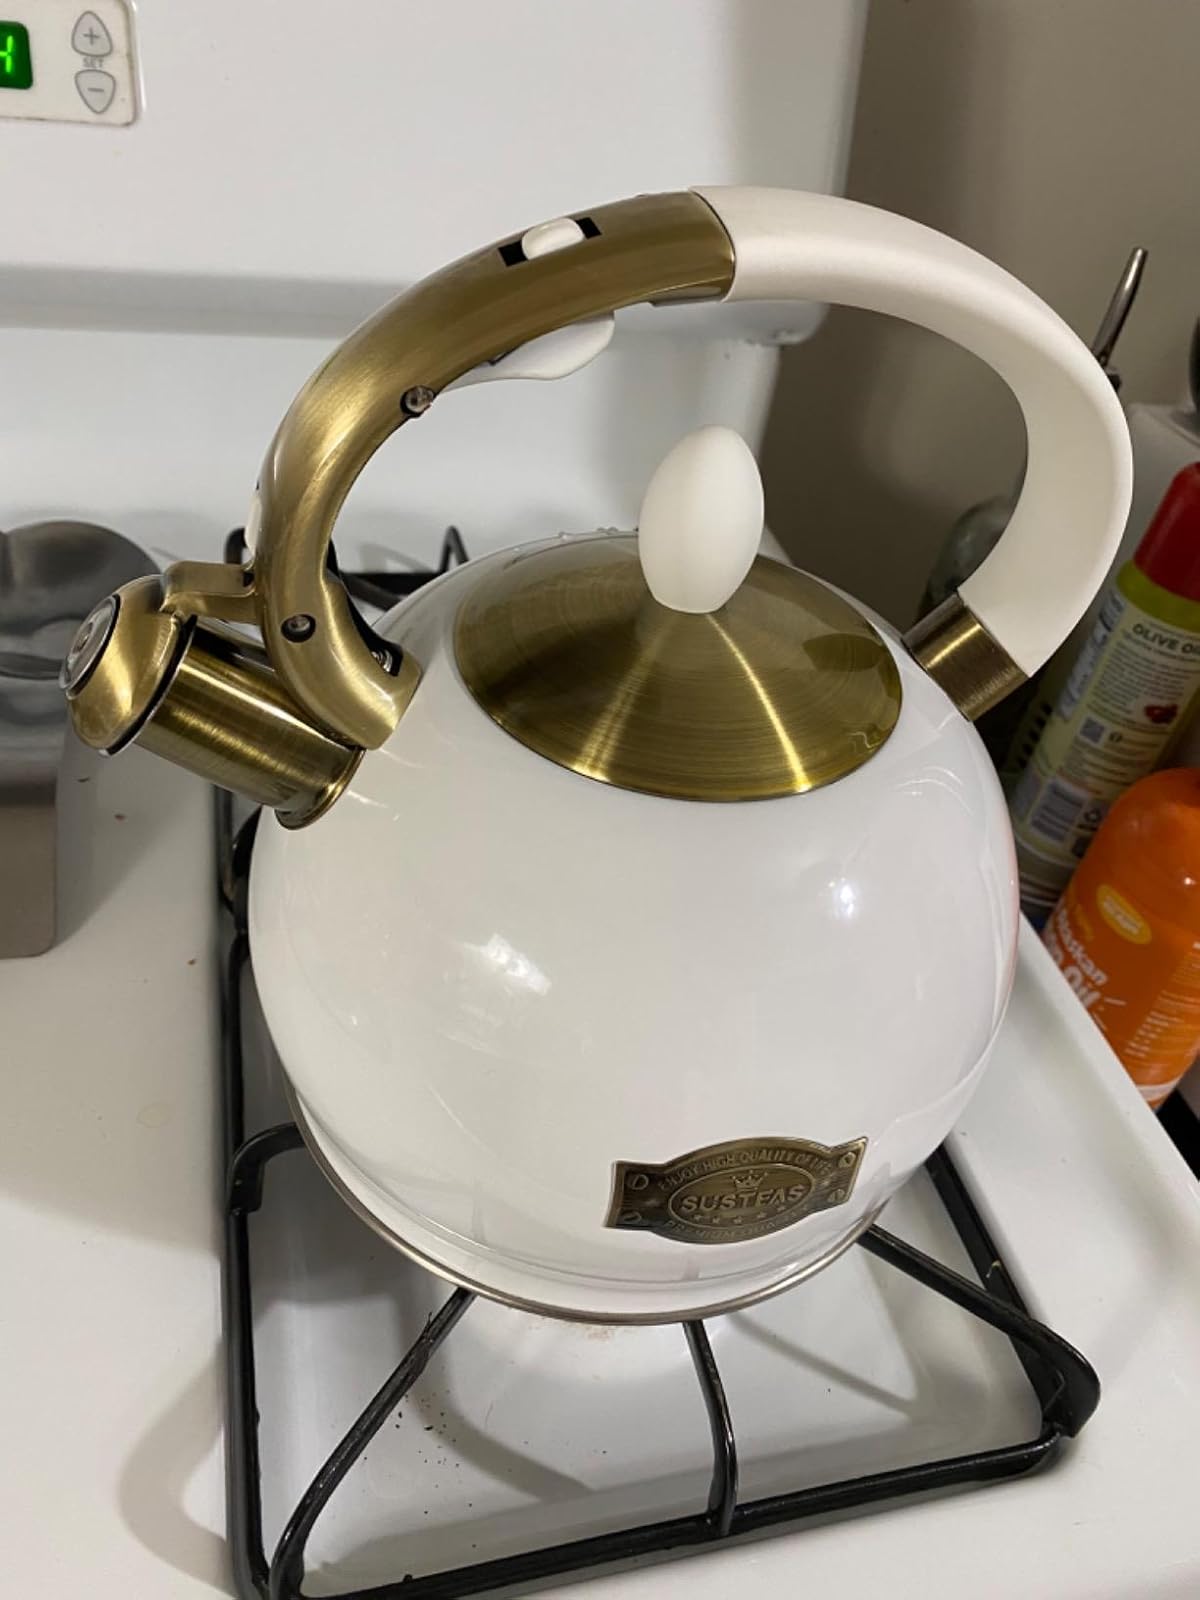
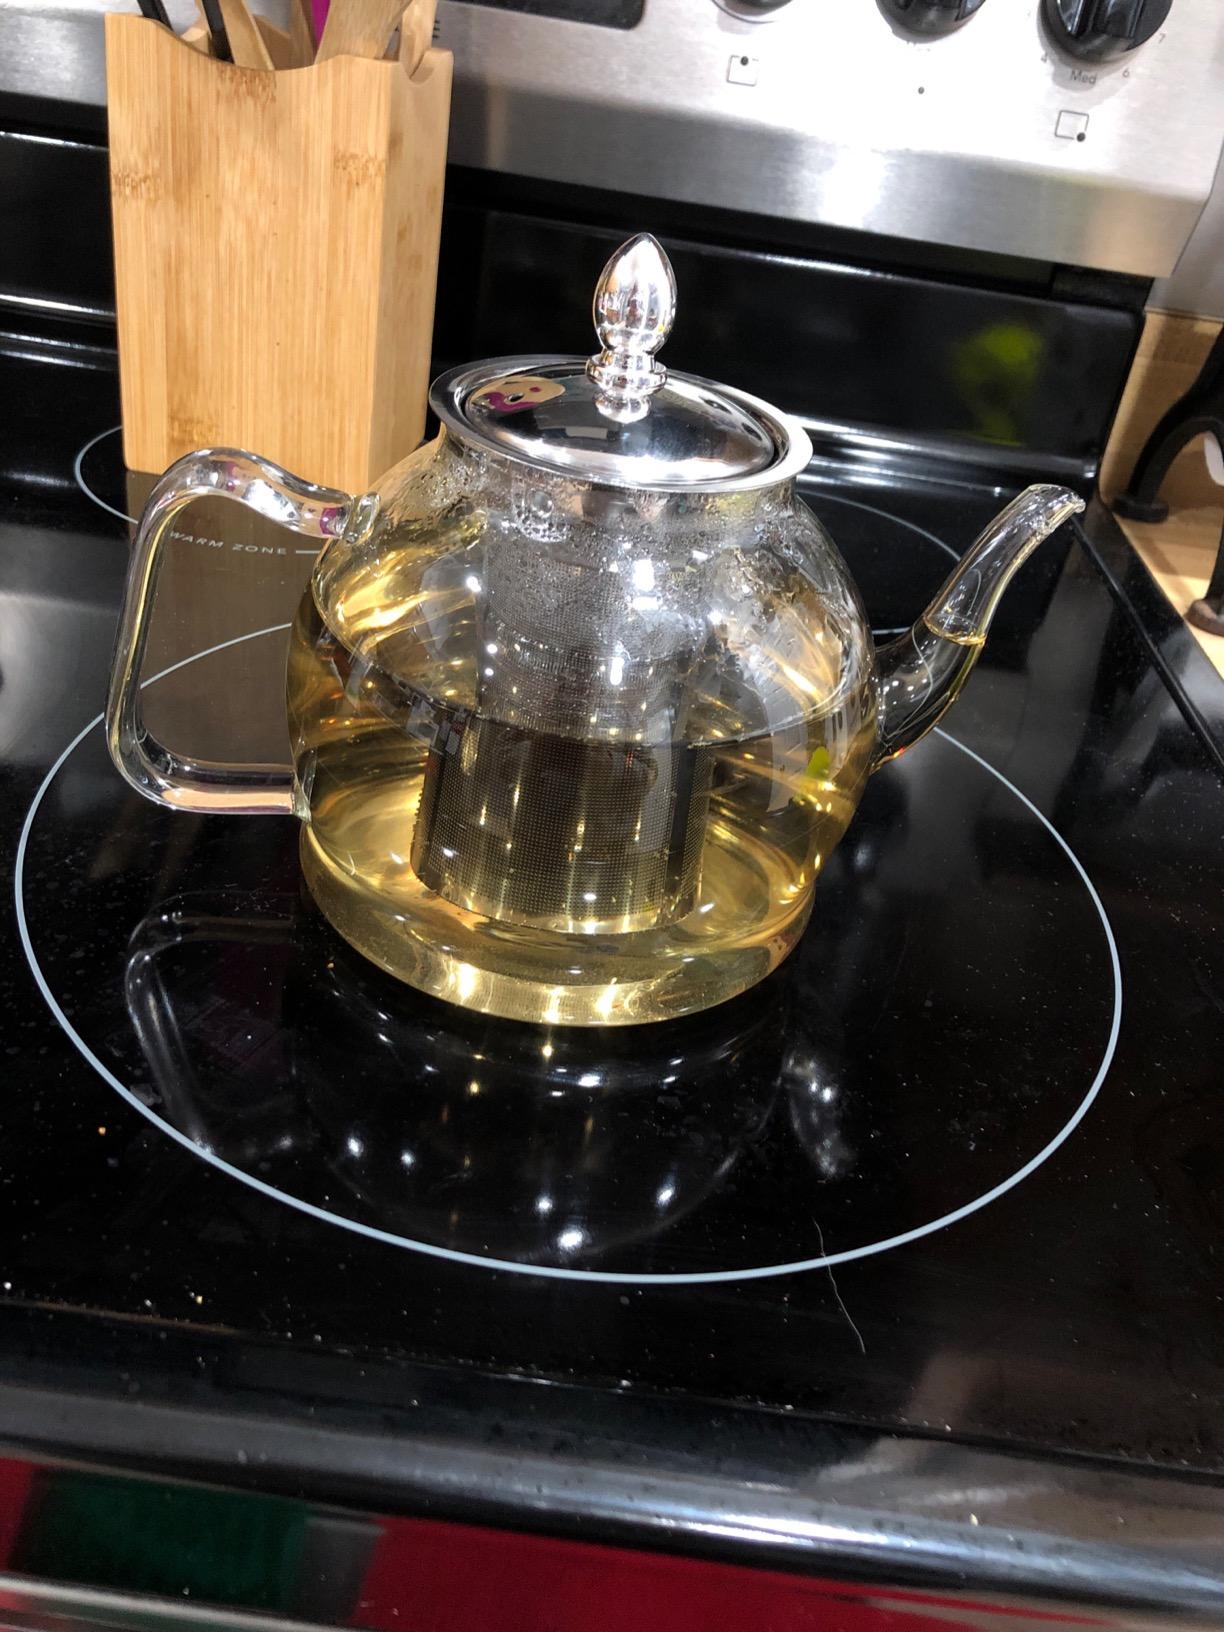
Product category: items_kettle
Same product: no